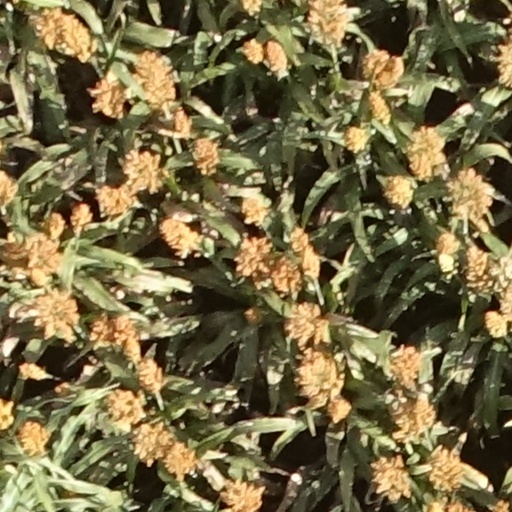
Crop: sorghum